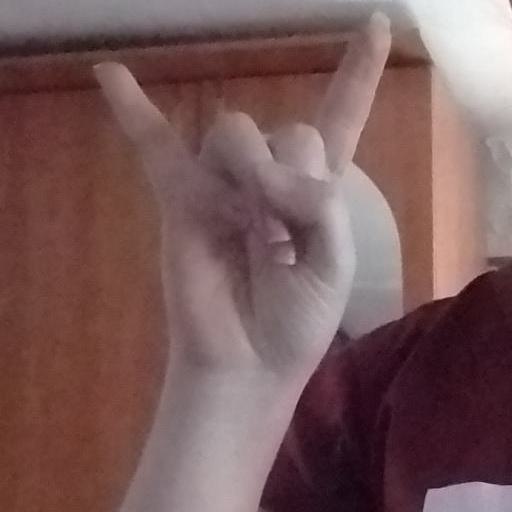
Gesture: rock